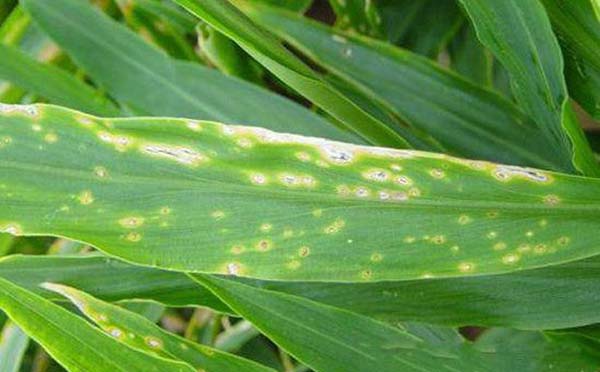
Plant: Ginger
Disease: ginger leaf spot